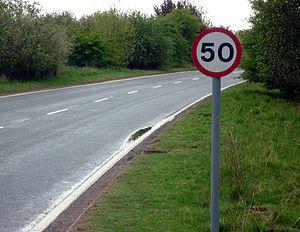
Au Royaume-Uni les mesures impériales sont toujours utilisées sur la route pour indiquer les distances et la vitesse, et non pas les mesures métriques.